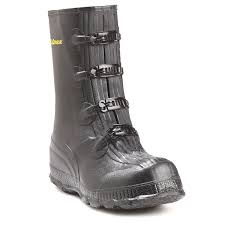
Waste category: shoes